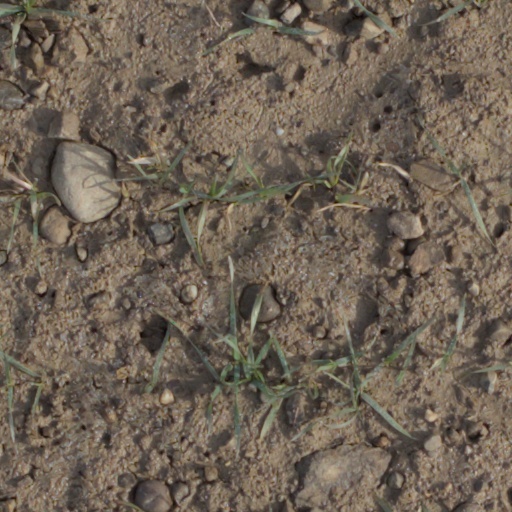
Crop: wheat